Politics of Italy

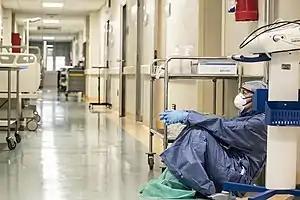
Exhausted nurse takes a break in an Italian hospital during the COVID-19 emergency.

Renzi resigned after losing a constitutional referendum in December 2016, and was succeeded by Paolo Gentiloni. The centre-left cabinets were plagued by the aftermath of the European debt crisis and the European migrant crisis, that fueled support for populist and right-wing parties. In 2017, the so-called Italicum was replaced by a new electoral law, which uses a parallel voting system to assign seats.